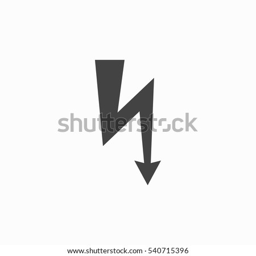
power icon vector illustration on the white background .